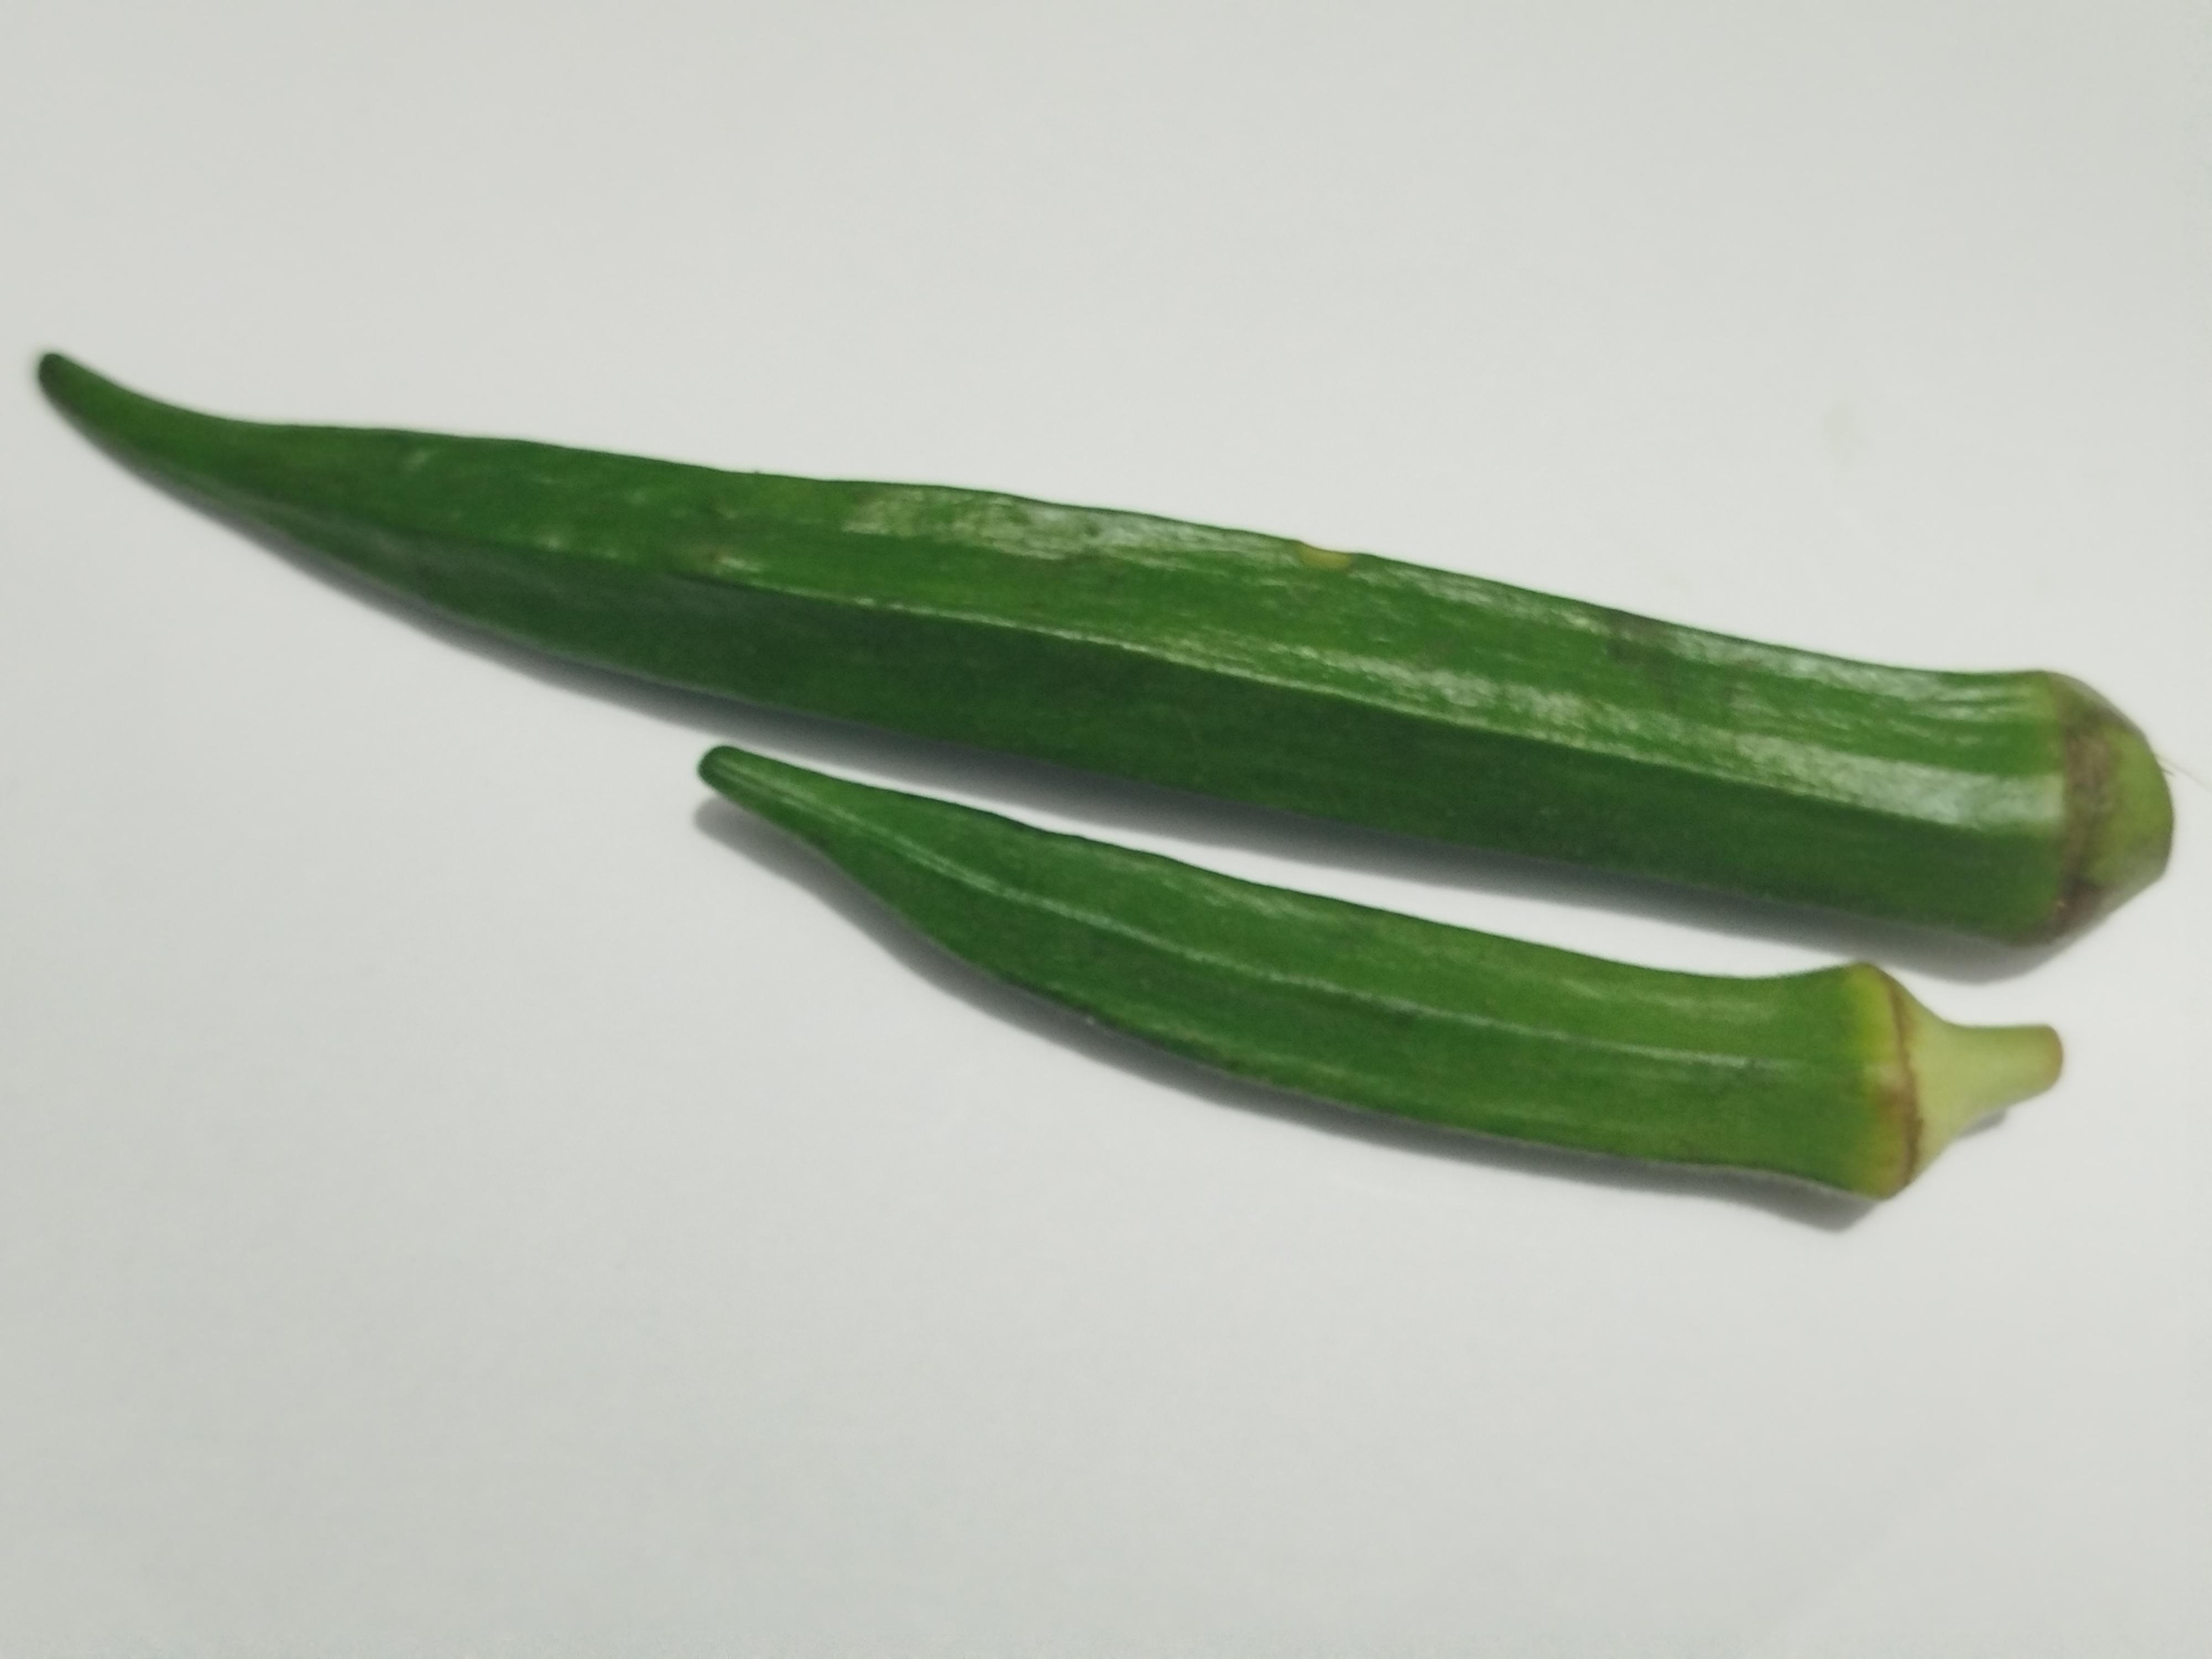
Label: Ladies finger